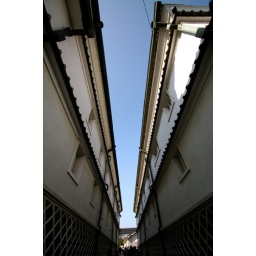
Some of the white 'namako kabe' walls in the Kamotsuru sake brewery, Saijo, Higashi-Hiroshima.